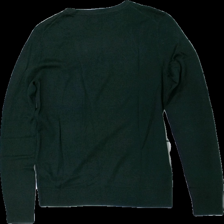
View: back
Type: Top
Category: Ladies
Brand: Not in the list
Brand text on label: uniqlo
Colors: Grey
Material: 100% wool
Cut: Regular
Size: M
Season: All
Damage location: top right
Damage 2 location: top right
Damage 3 location: top center
Price range: 50-100
Recommended usage: Reuse
Description: grå långärmad tröja